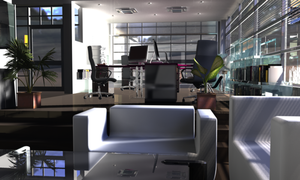
ArchiCAD
Lokale tegnet i ArchiCAD
ArchiCAD er et BIM-program, specielt udviklet til arkitekter, men er også brugt af landskabsarkitekter, indretningsarkitekter, ingeniører, entreprenører, bygherrer, driftsherrer og andre i byggebranchen.